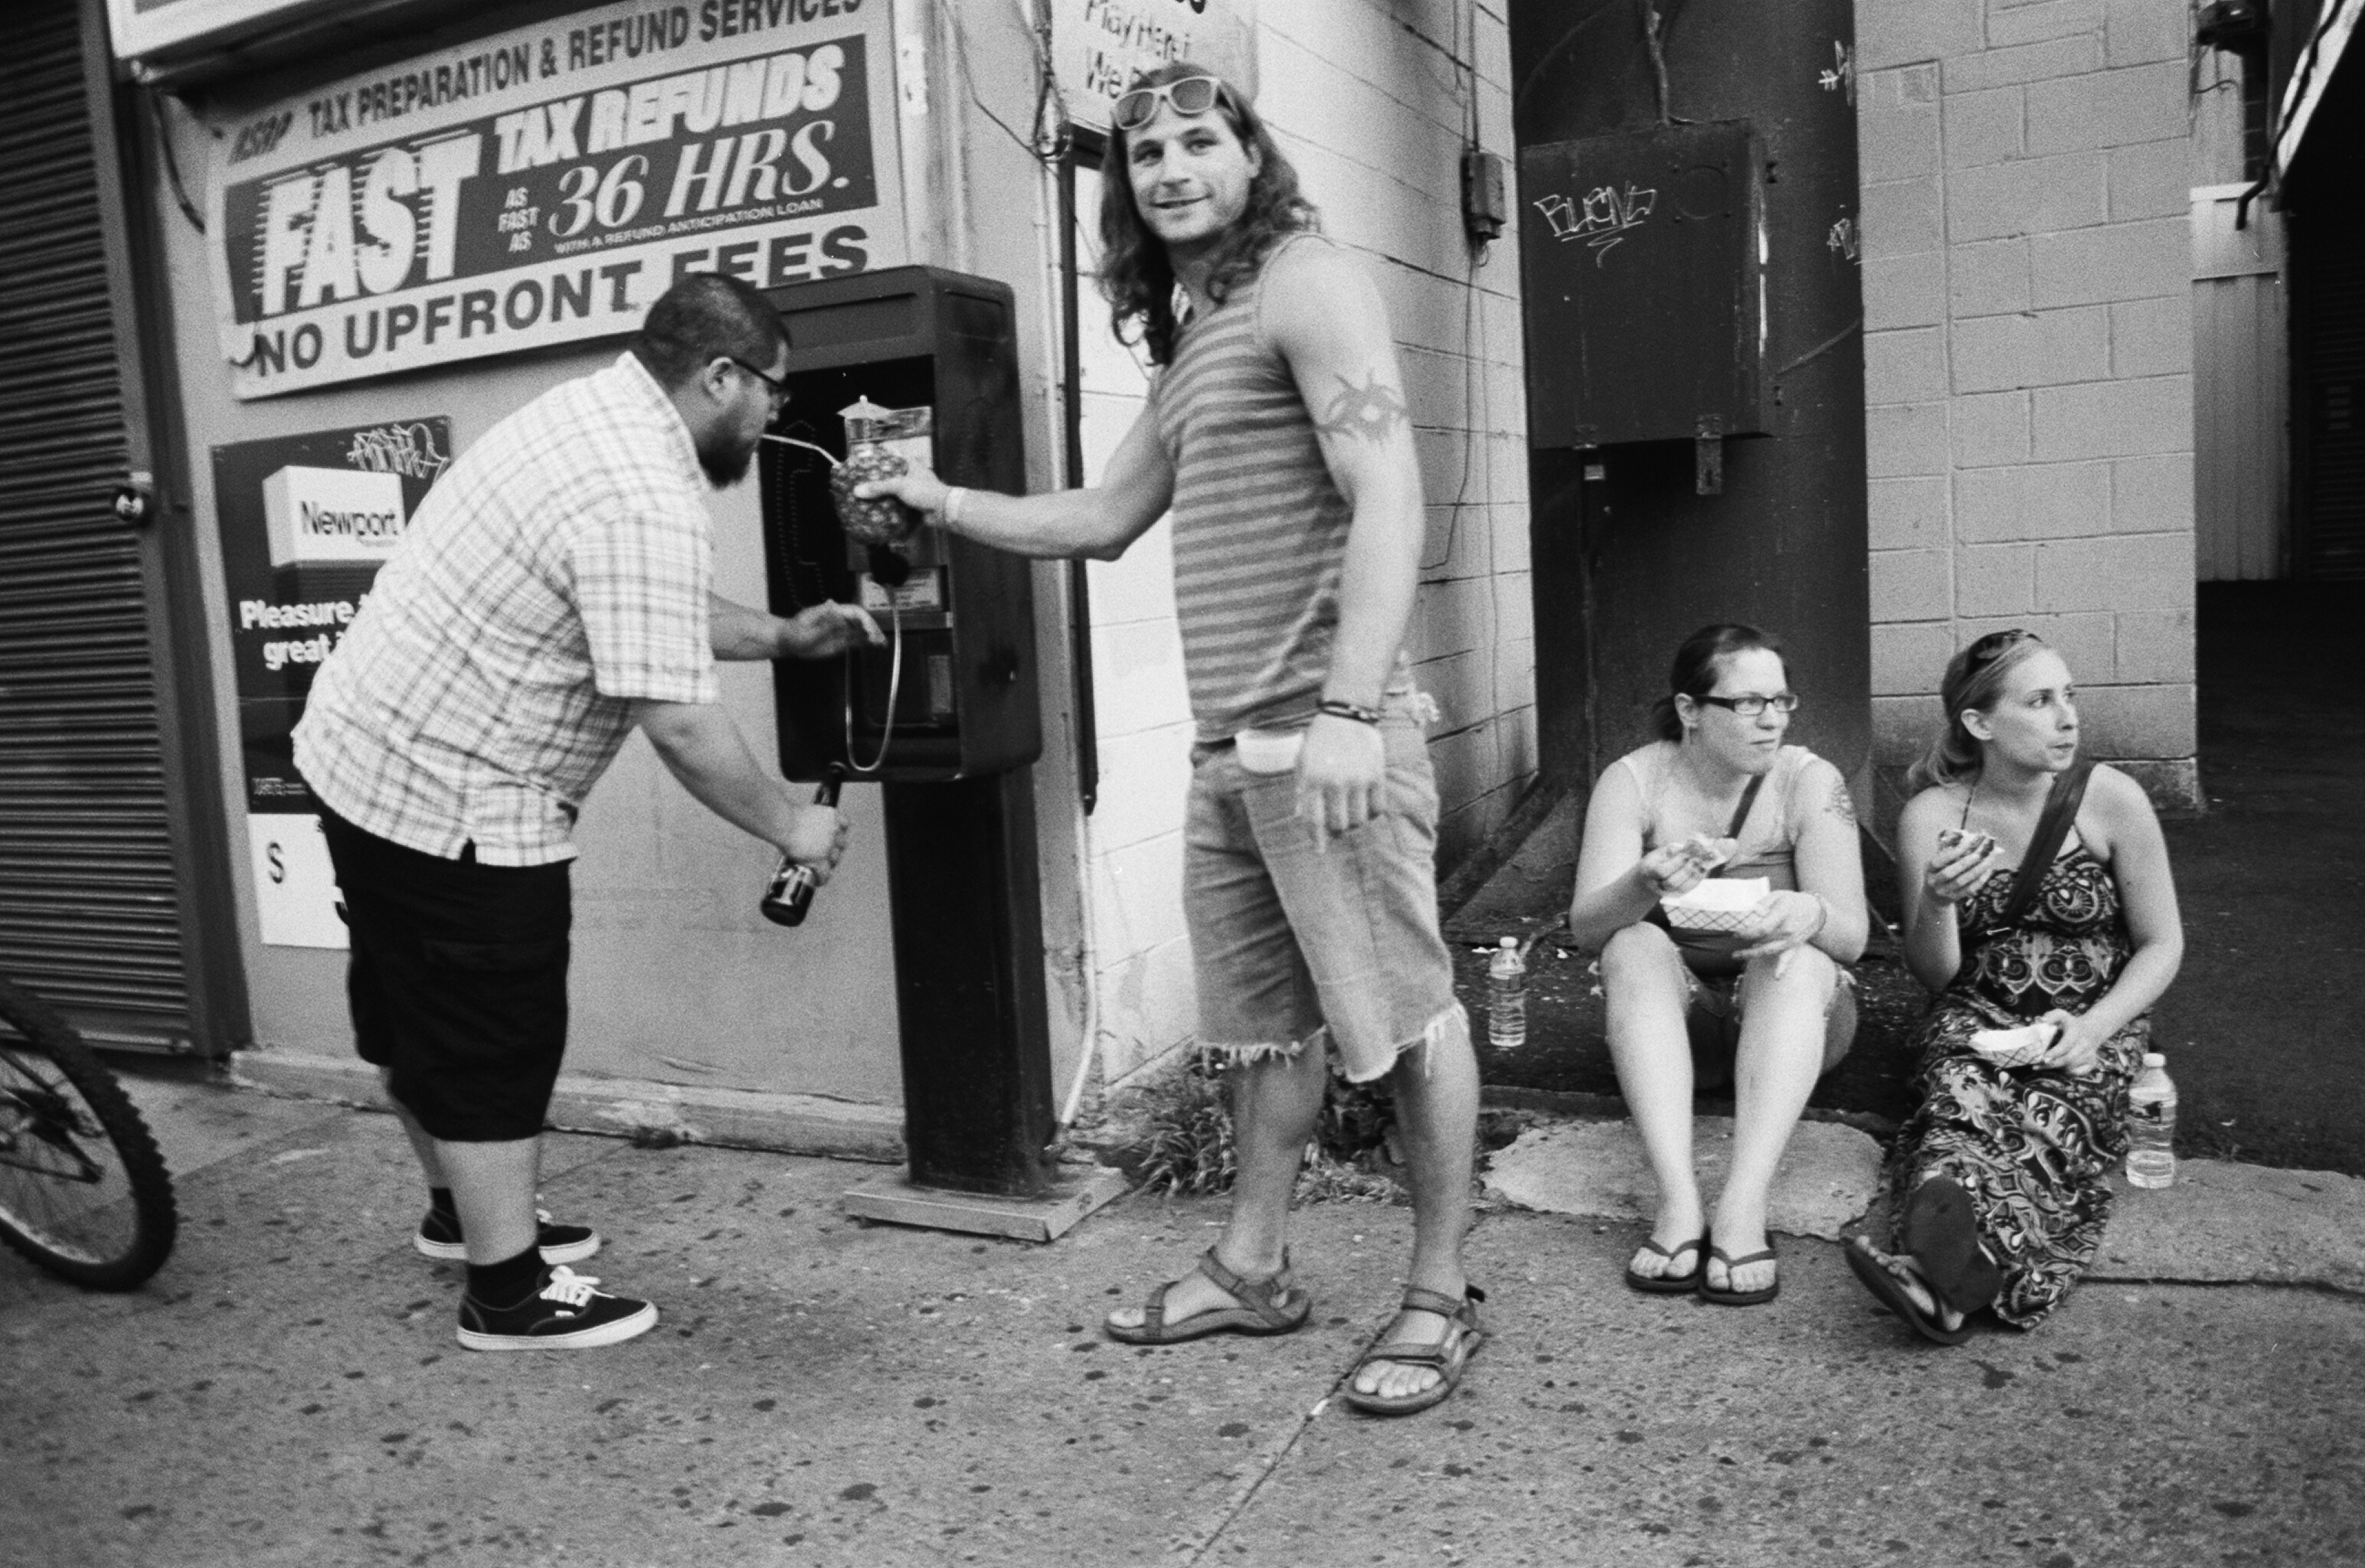
man, black and white, people, road, street, photography, monochrome, infrastructure, photograph, monochrome photography, social group